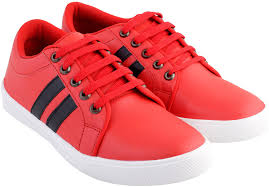
Label: Sneaker